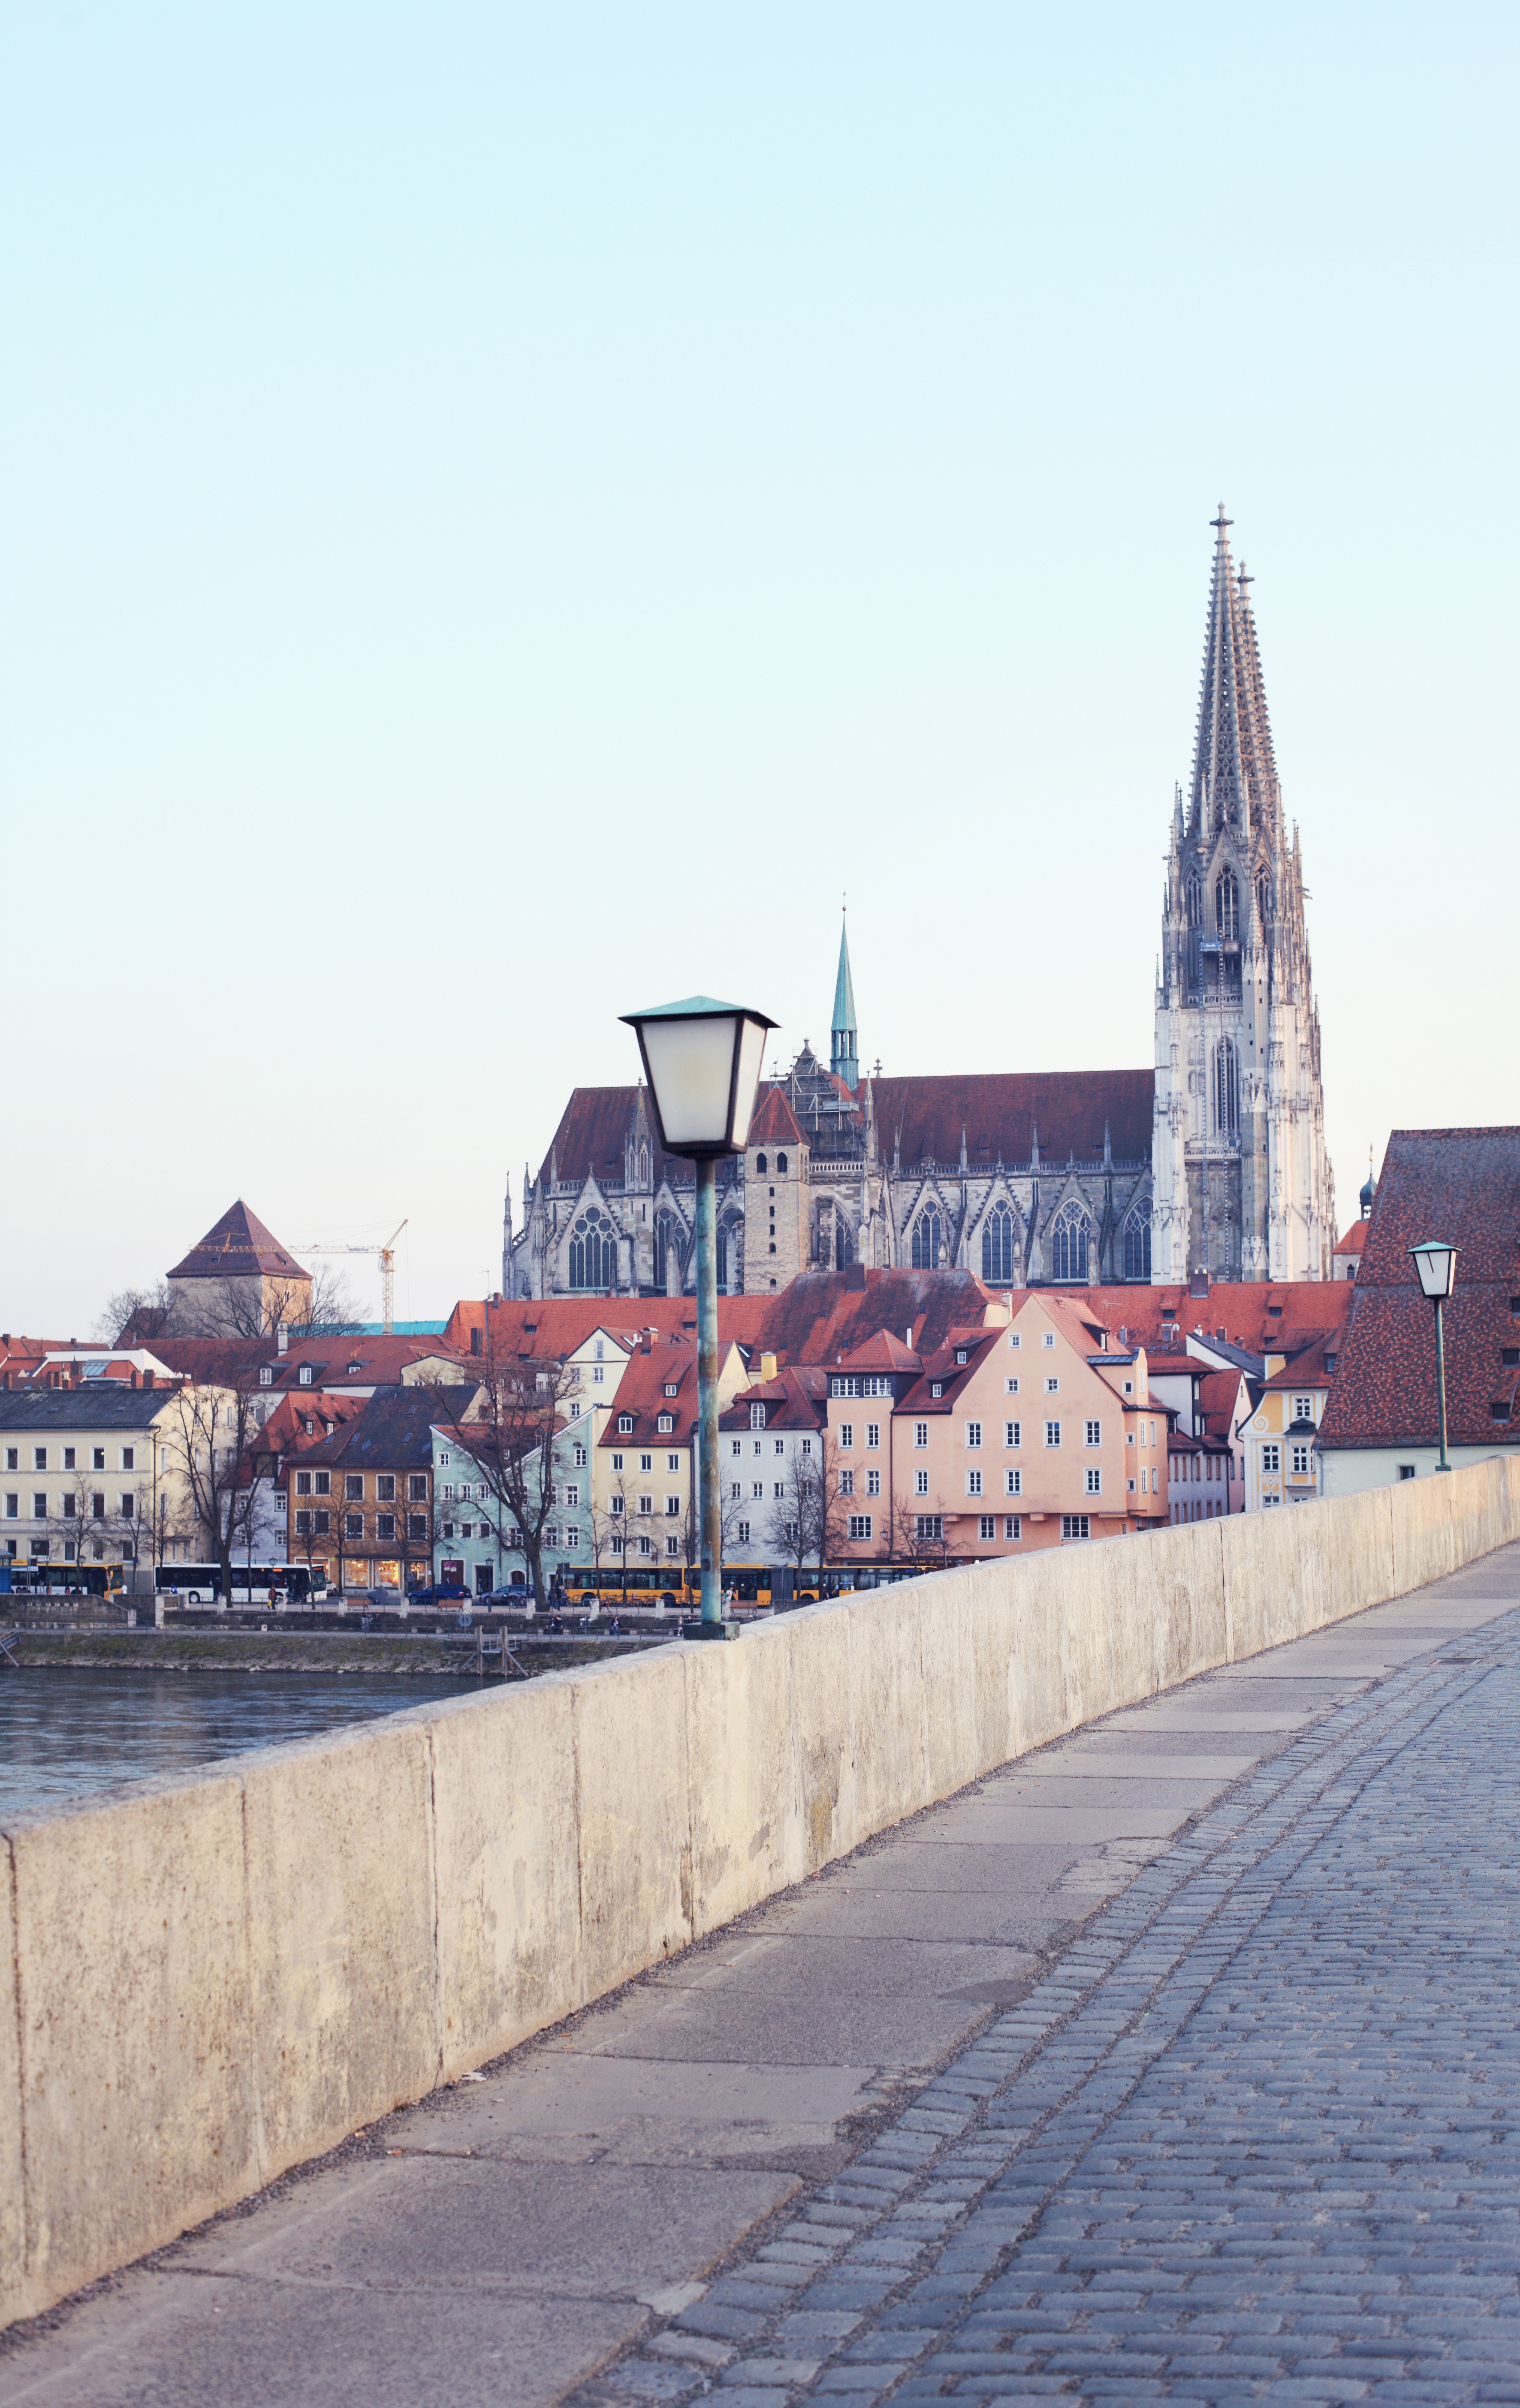
sea, water, winter, architecture, boardwalk, bridge, skyline, town, city, river, walkway, cityscape, downtown, evening, lantern, tower, landmark, church, waterway, old town, danube, homes, steeple, germany, hell, dom, shape, historically, regensburg, stone bridge, city trip, danube bridge, urban area